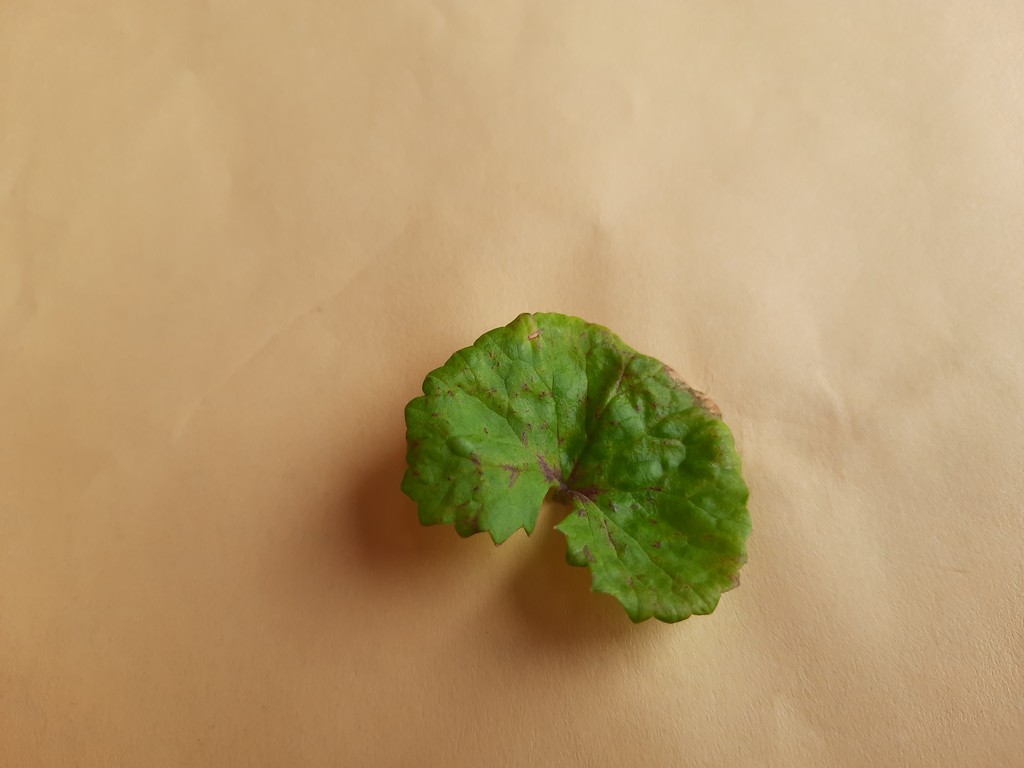
Label: Unhealthy